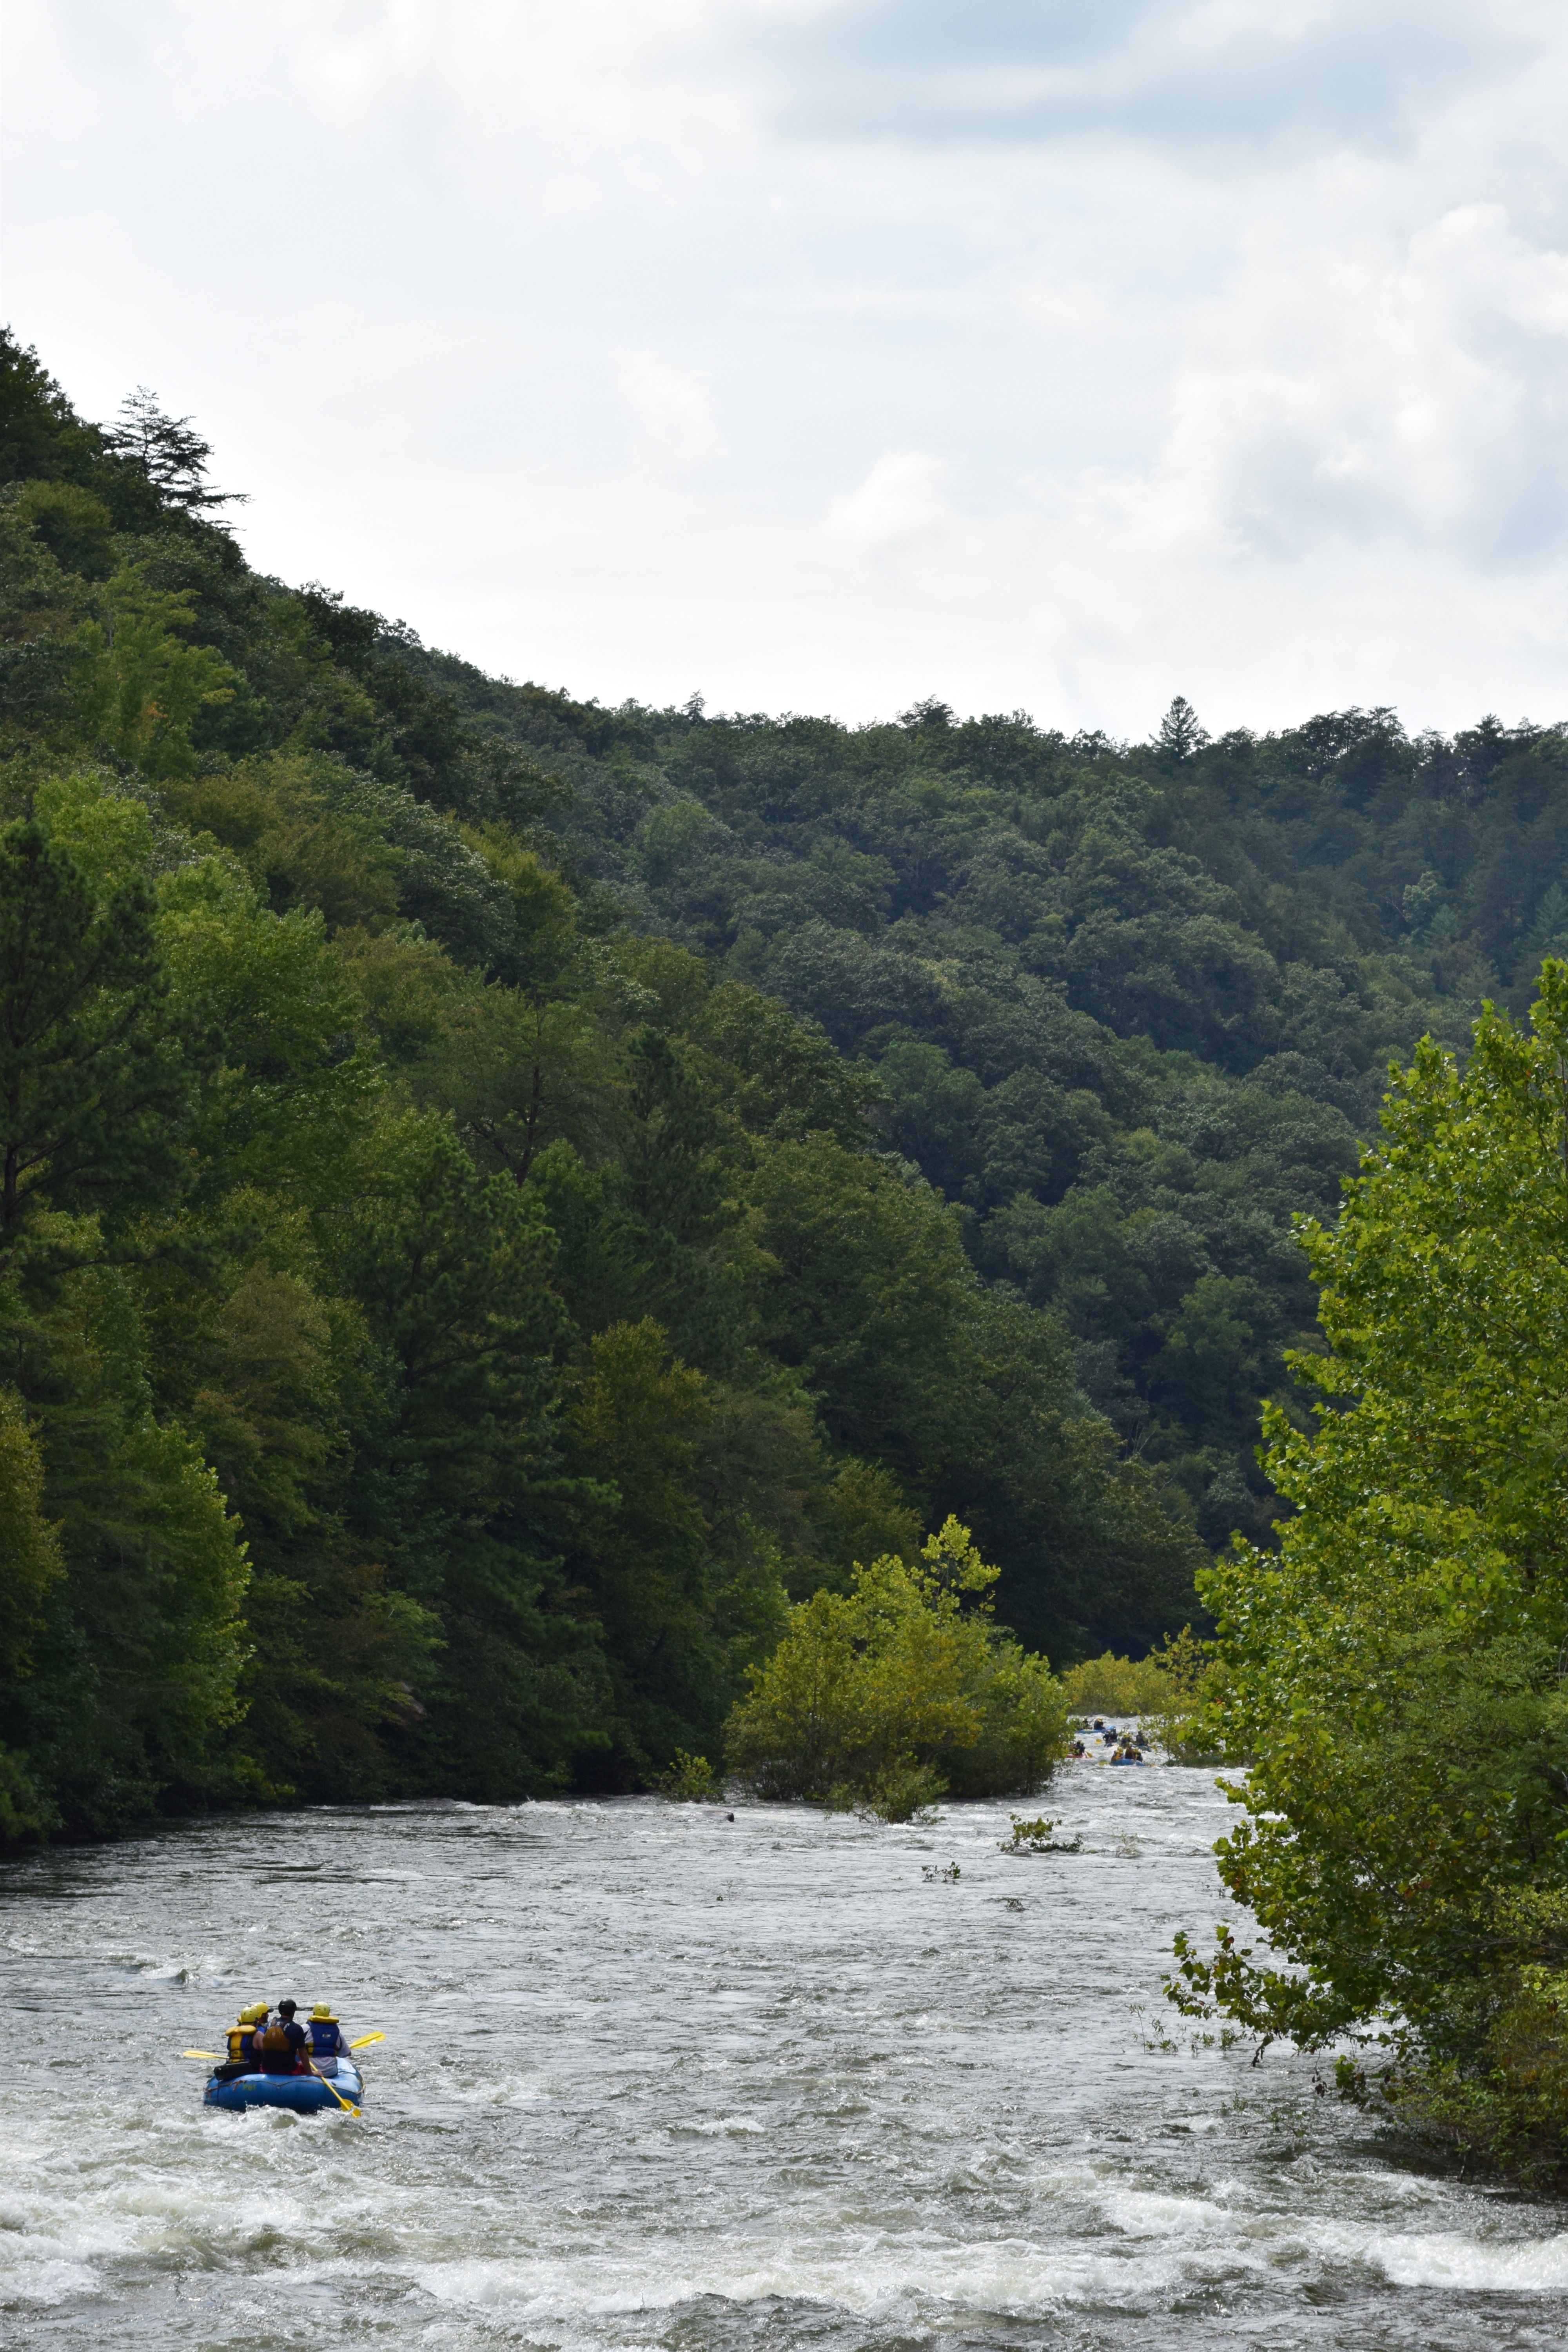
mountain, river, vehicle, rapid, boating, landform, geographical feature